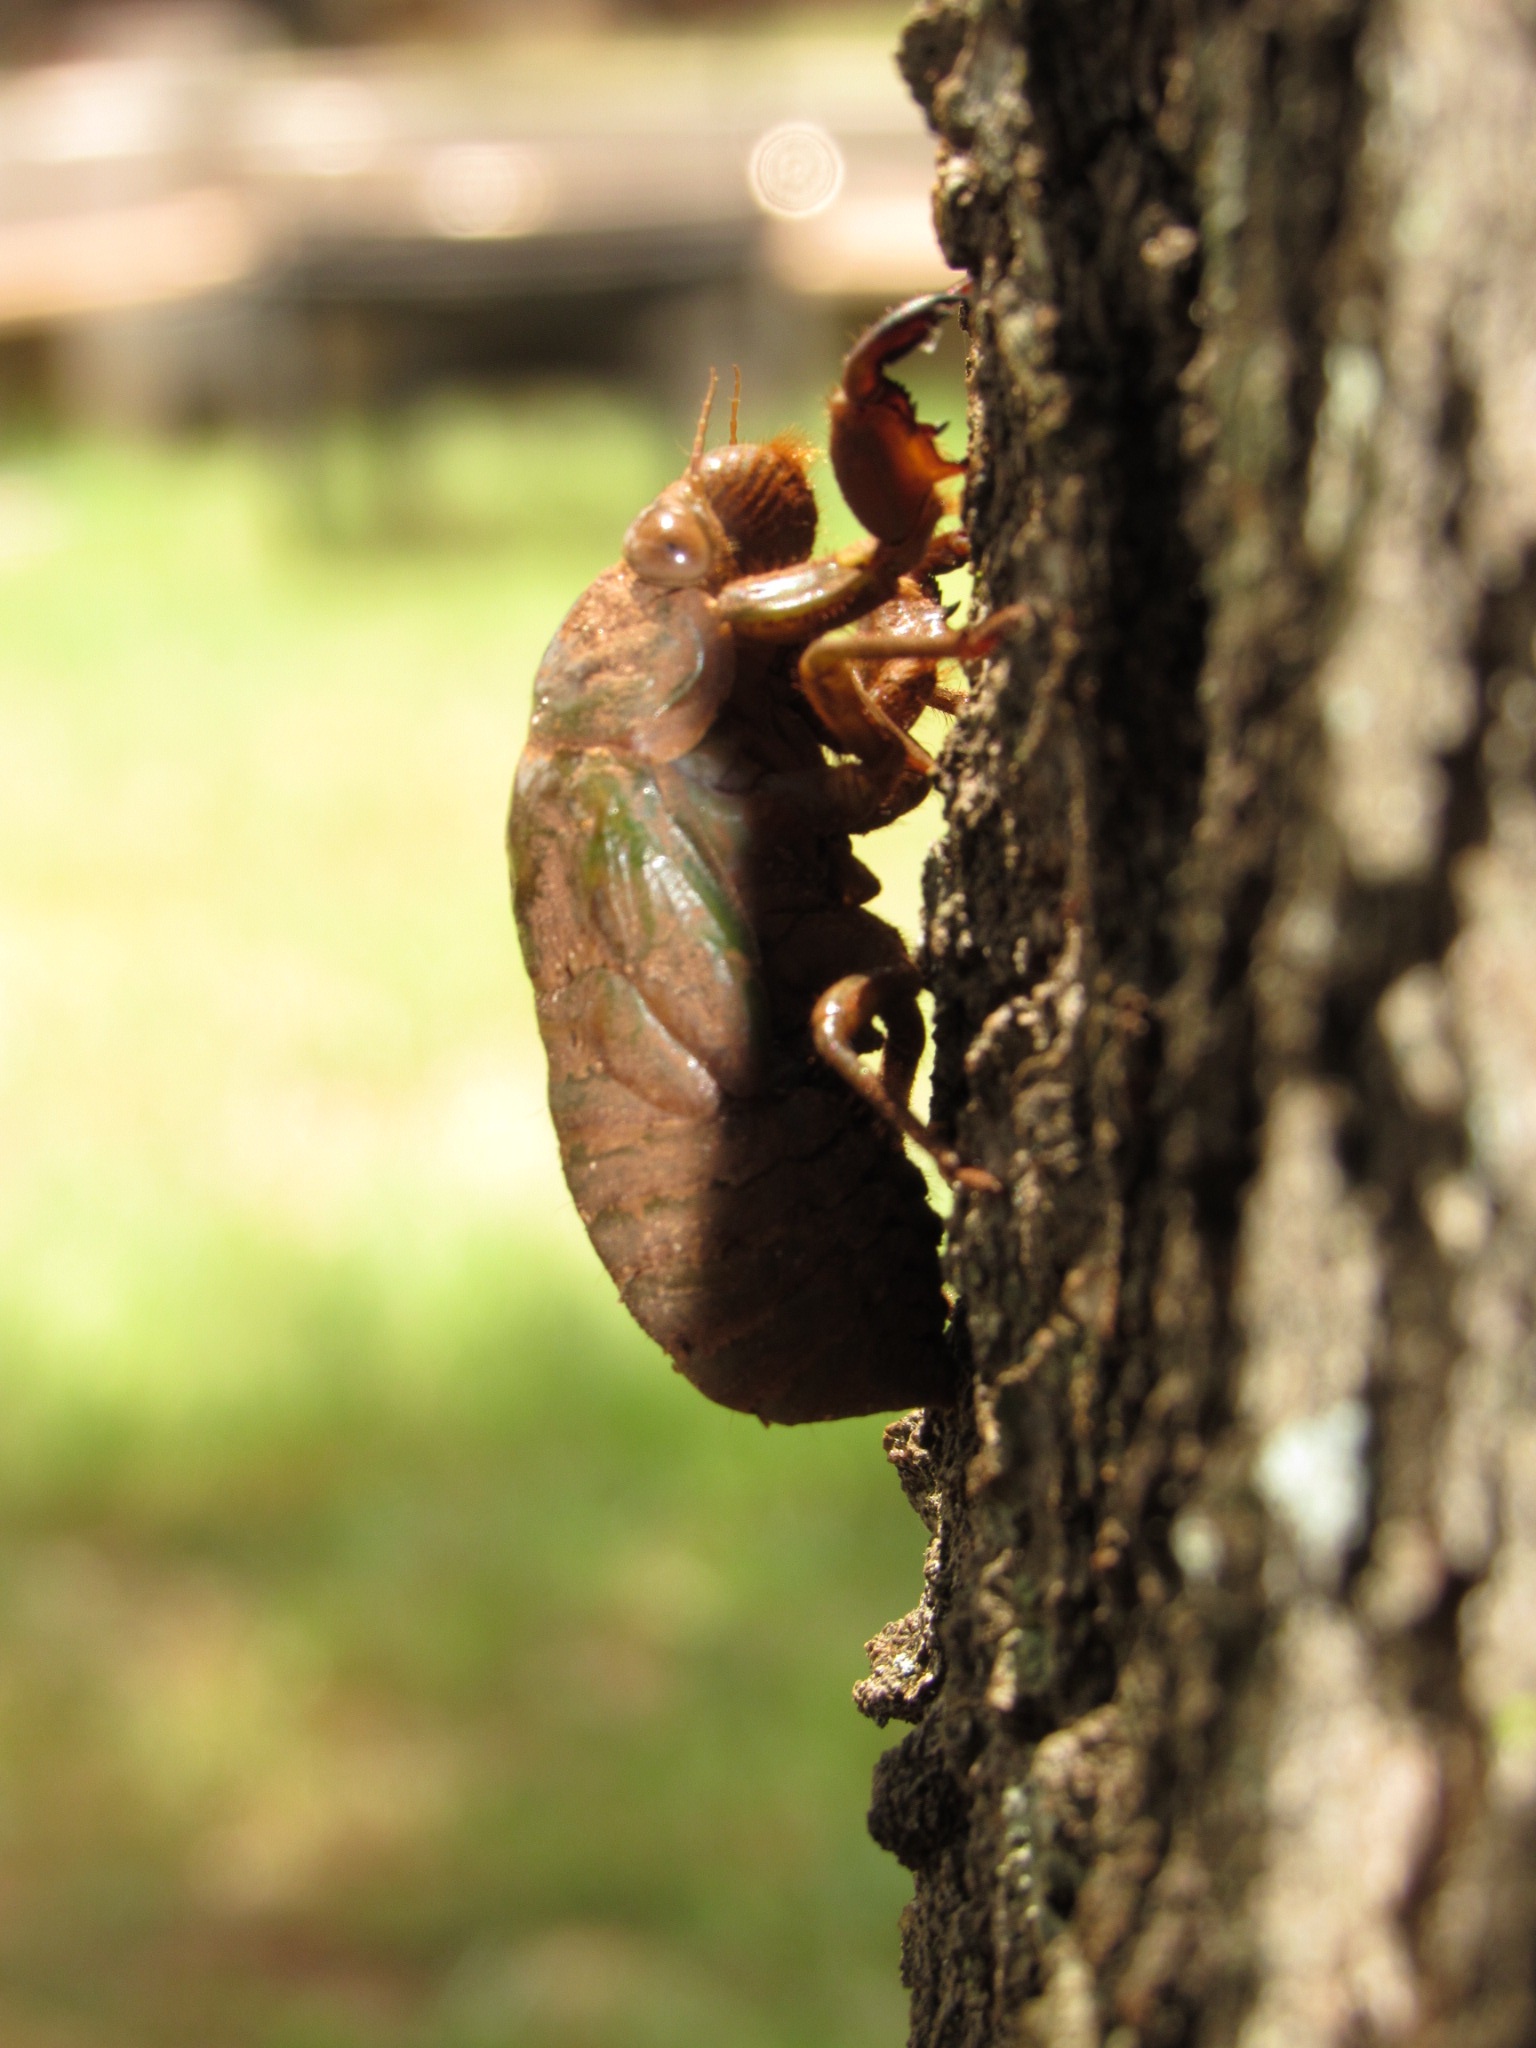
tree, nature, photography, leaf, trunk, wildlife, green, insect, fauna, invertebrate, close up, macro photography, true bugs